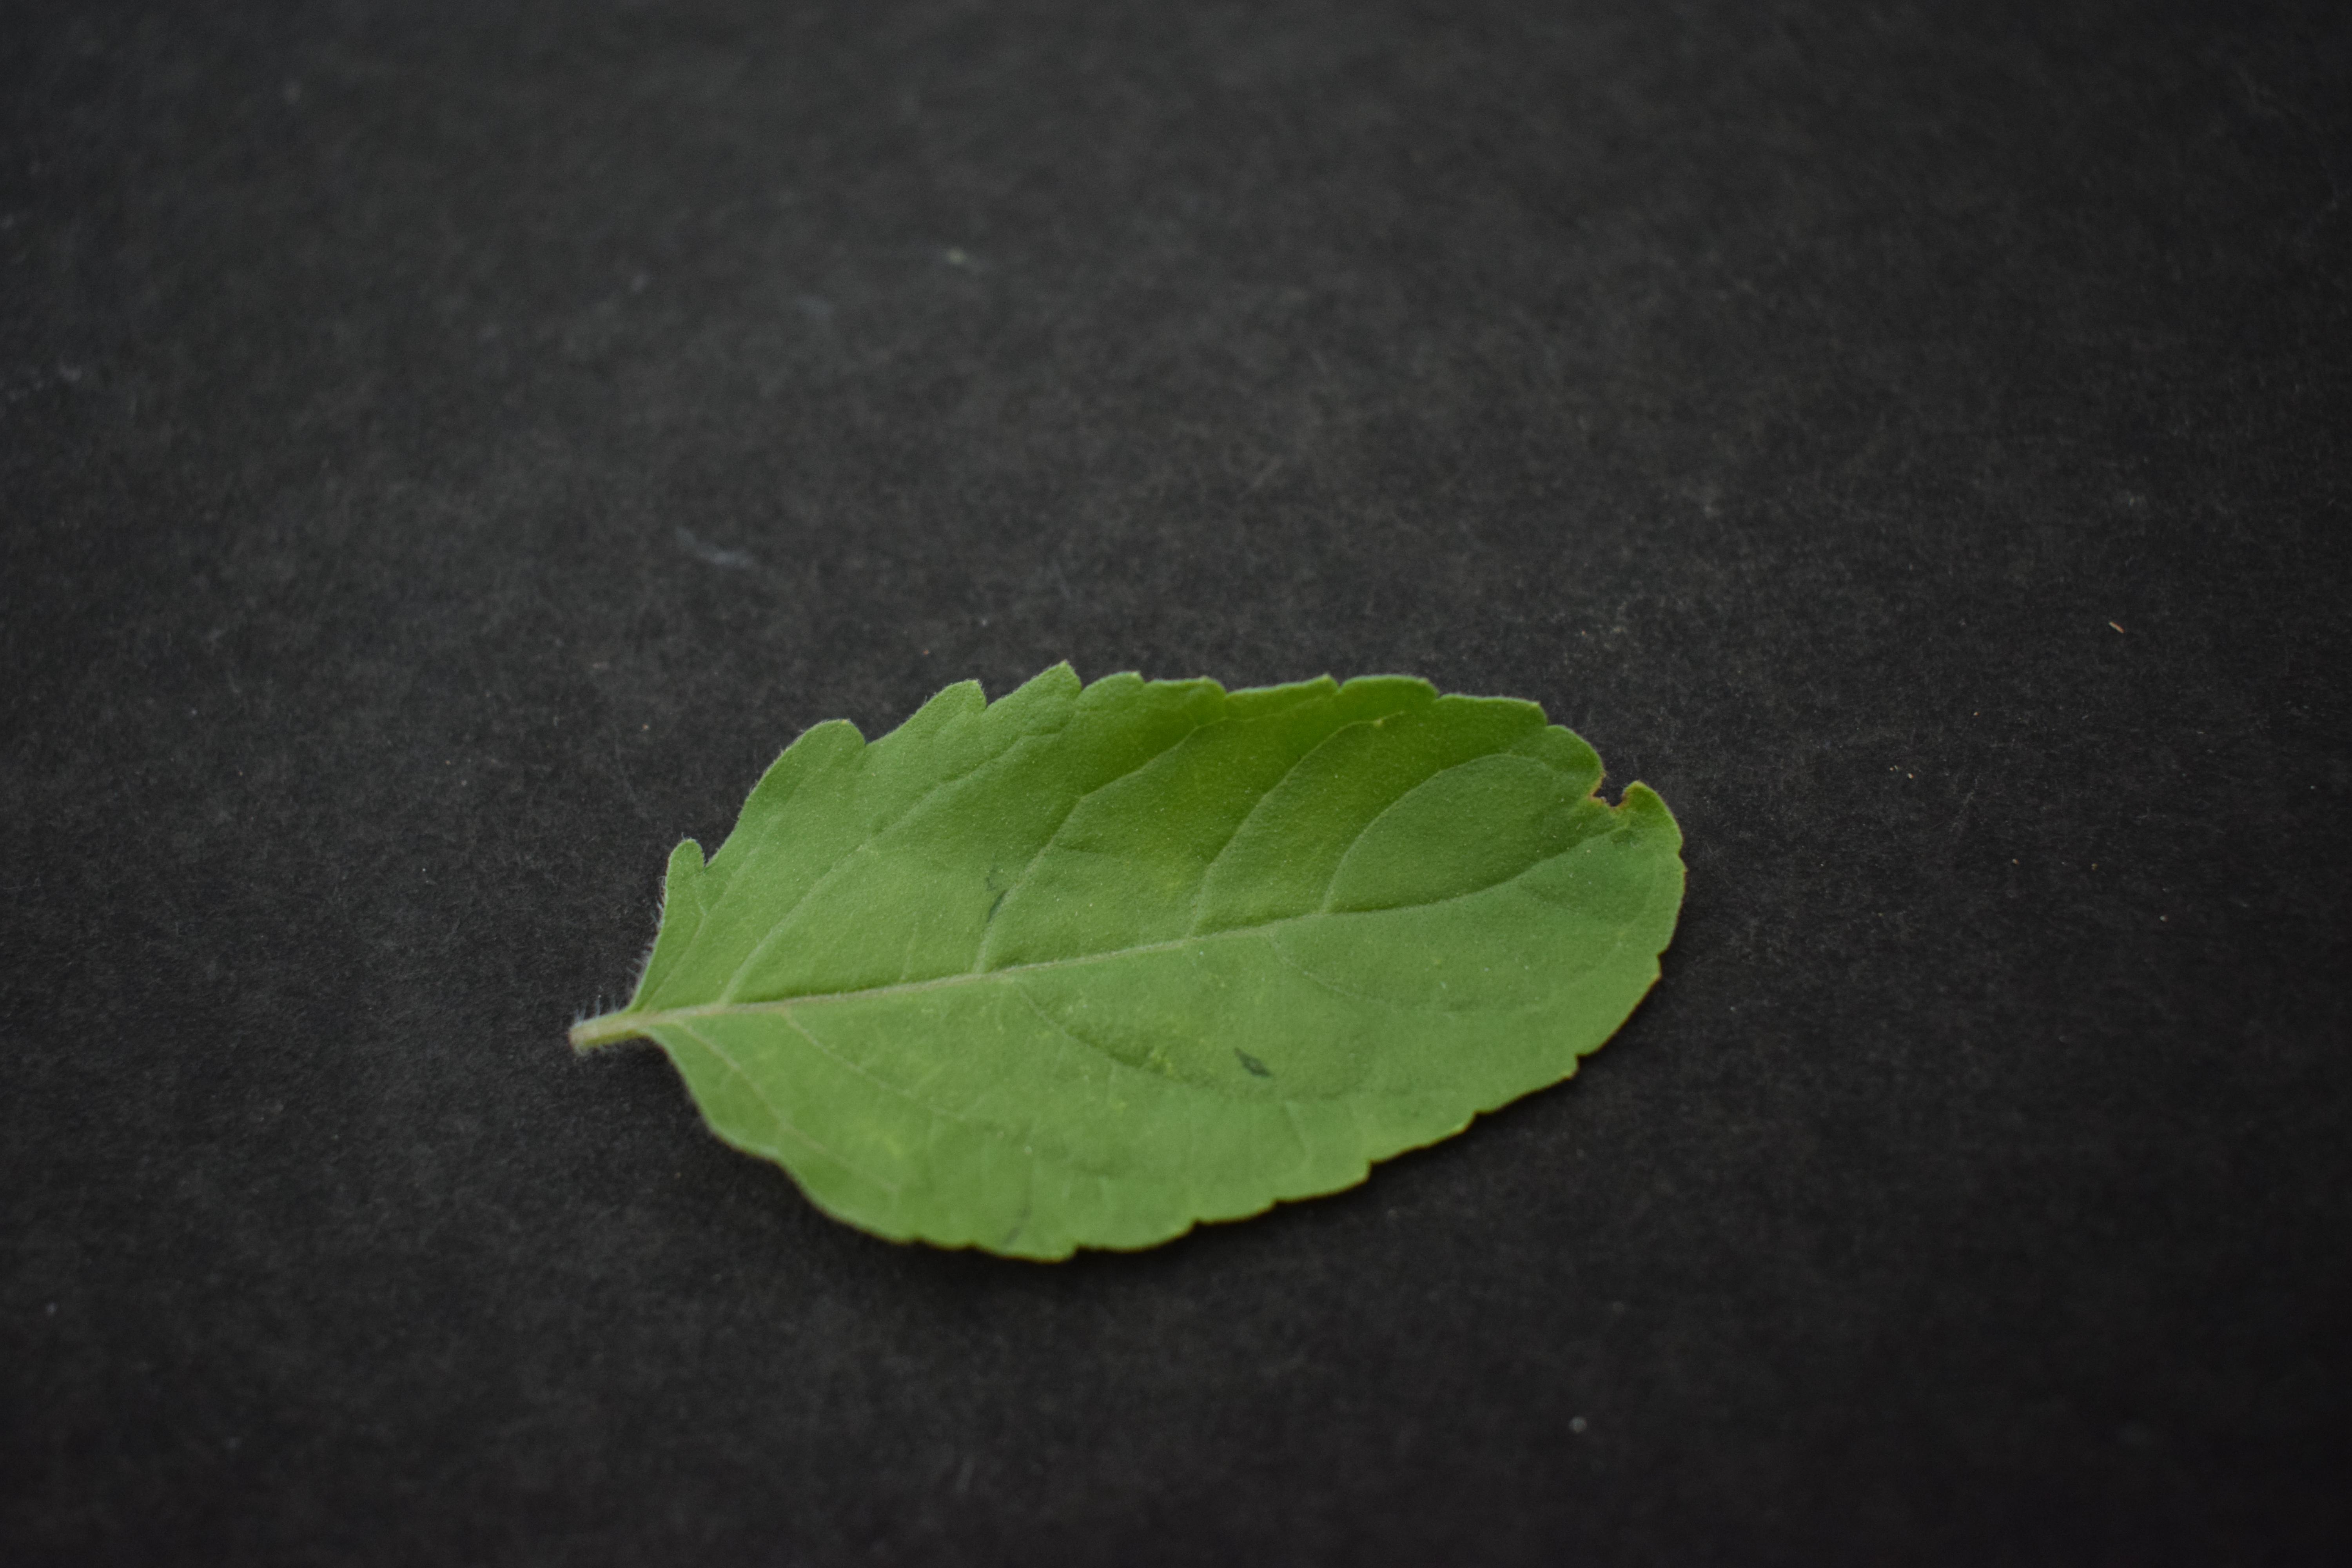
Plant species: Basil